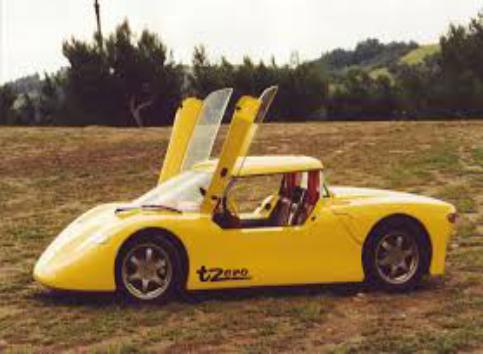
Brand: ac propulsion
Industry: Transportation